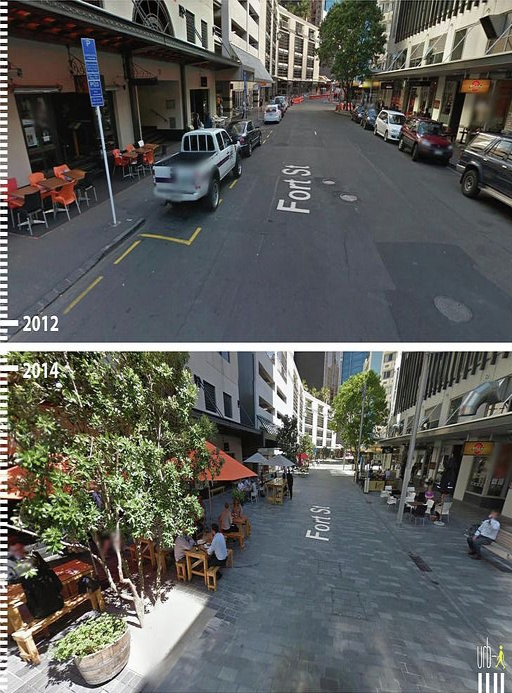
gallery - before & after : photos that prove the power of designing with pedestrians in mind